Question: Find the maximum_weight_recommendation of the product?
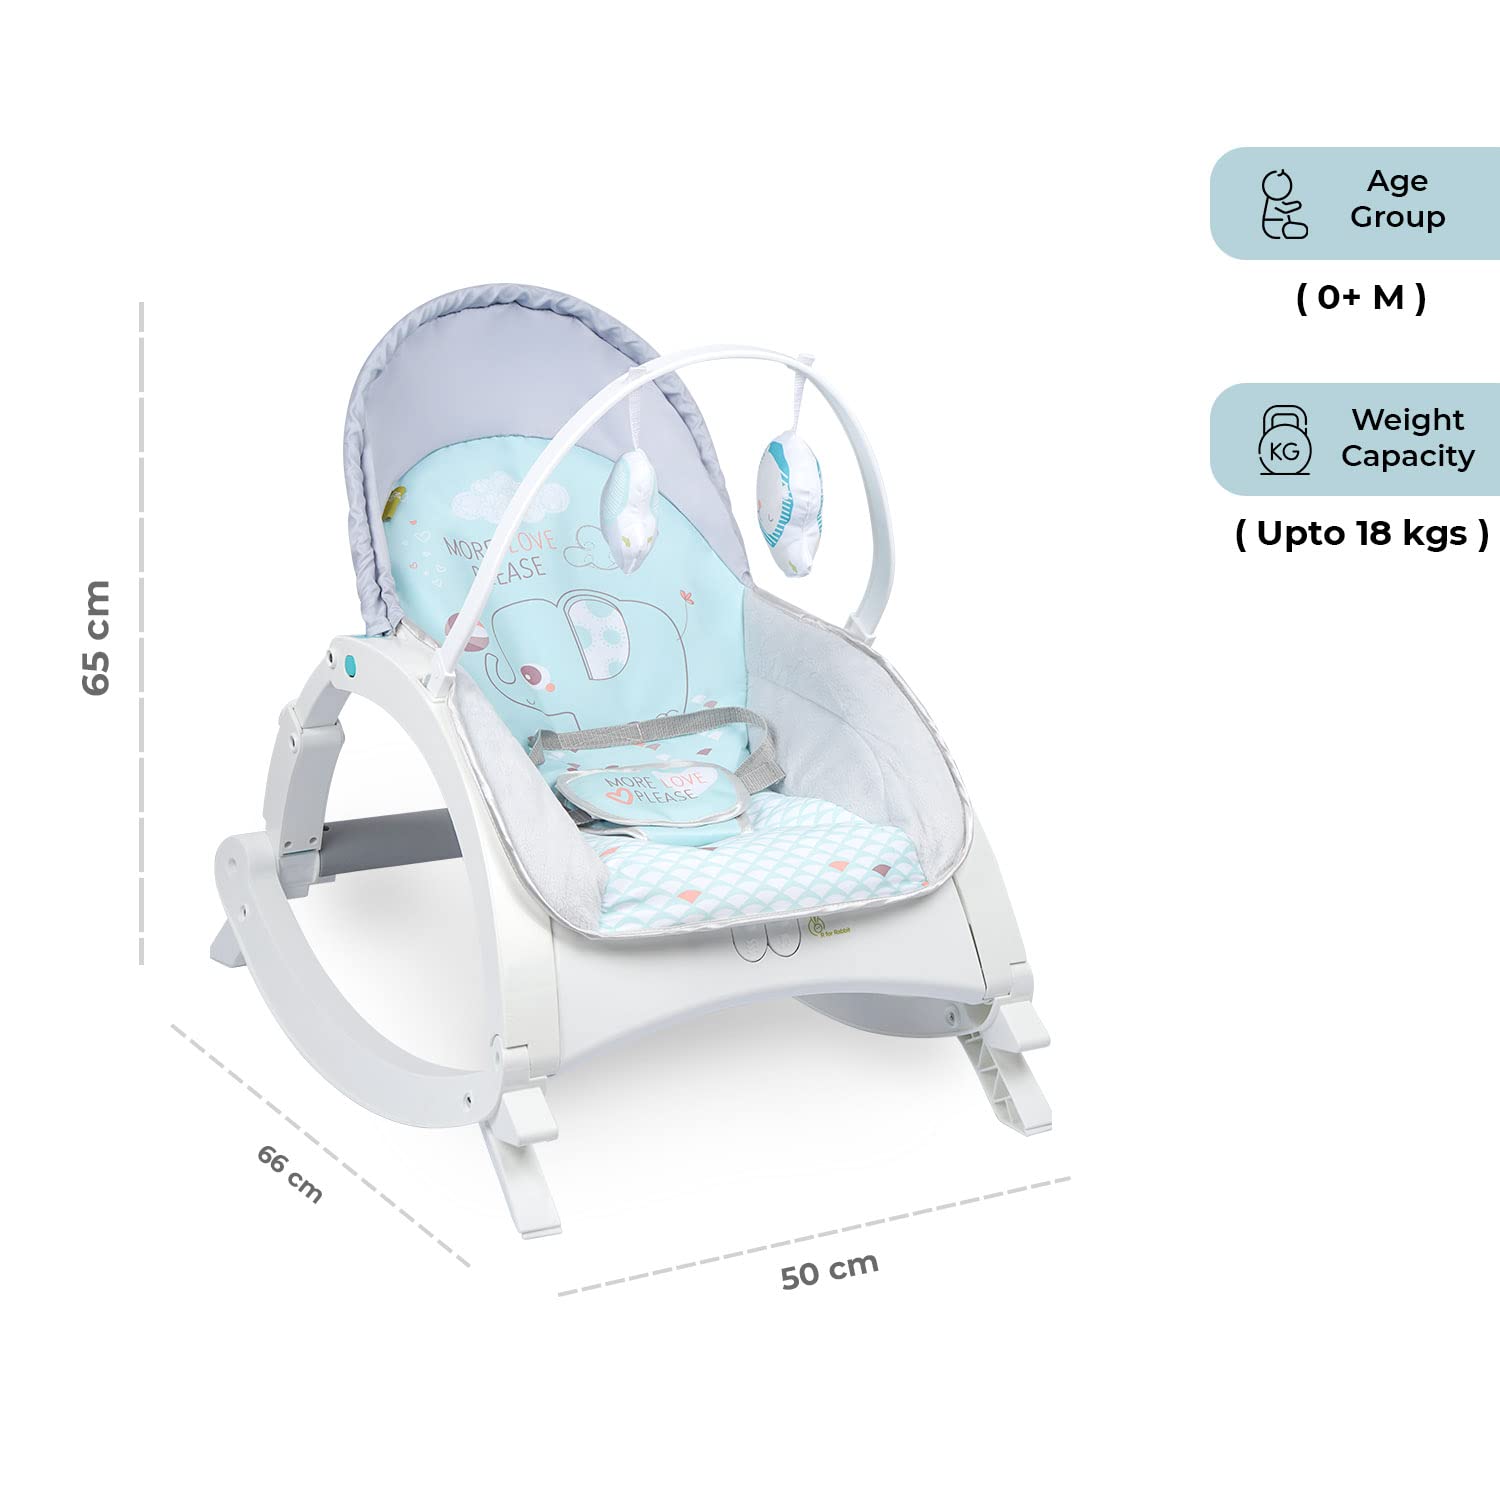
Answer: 18 kilogram